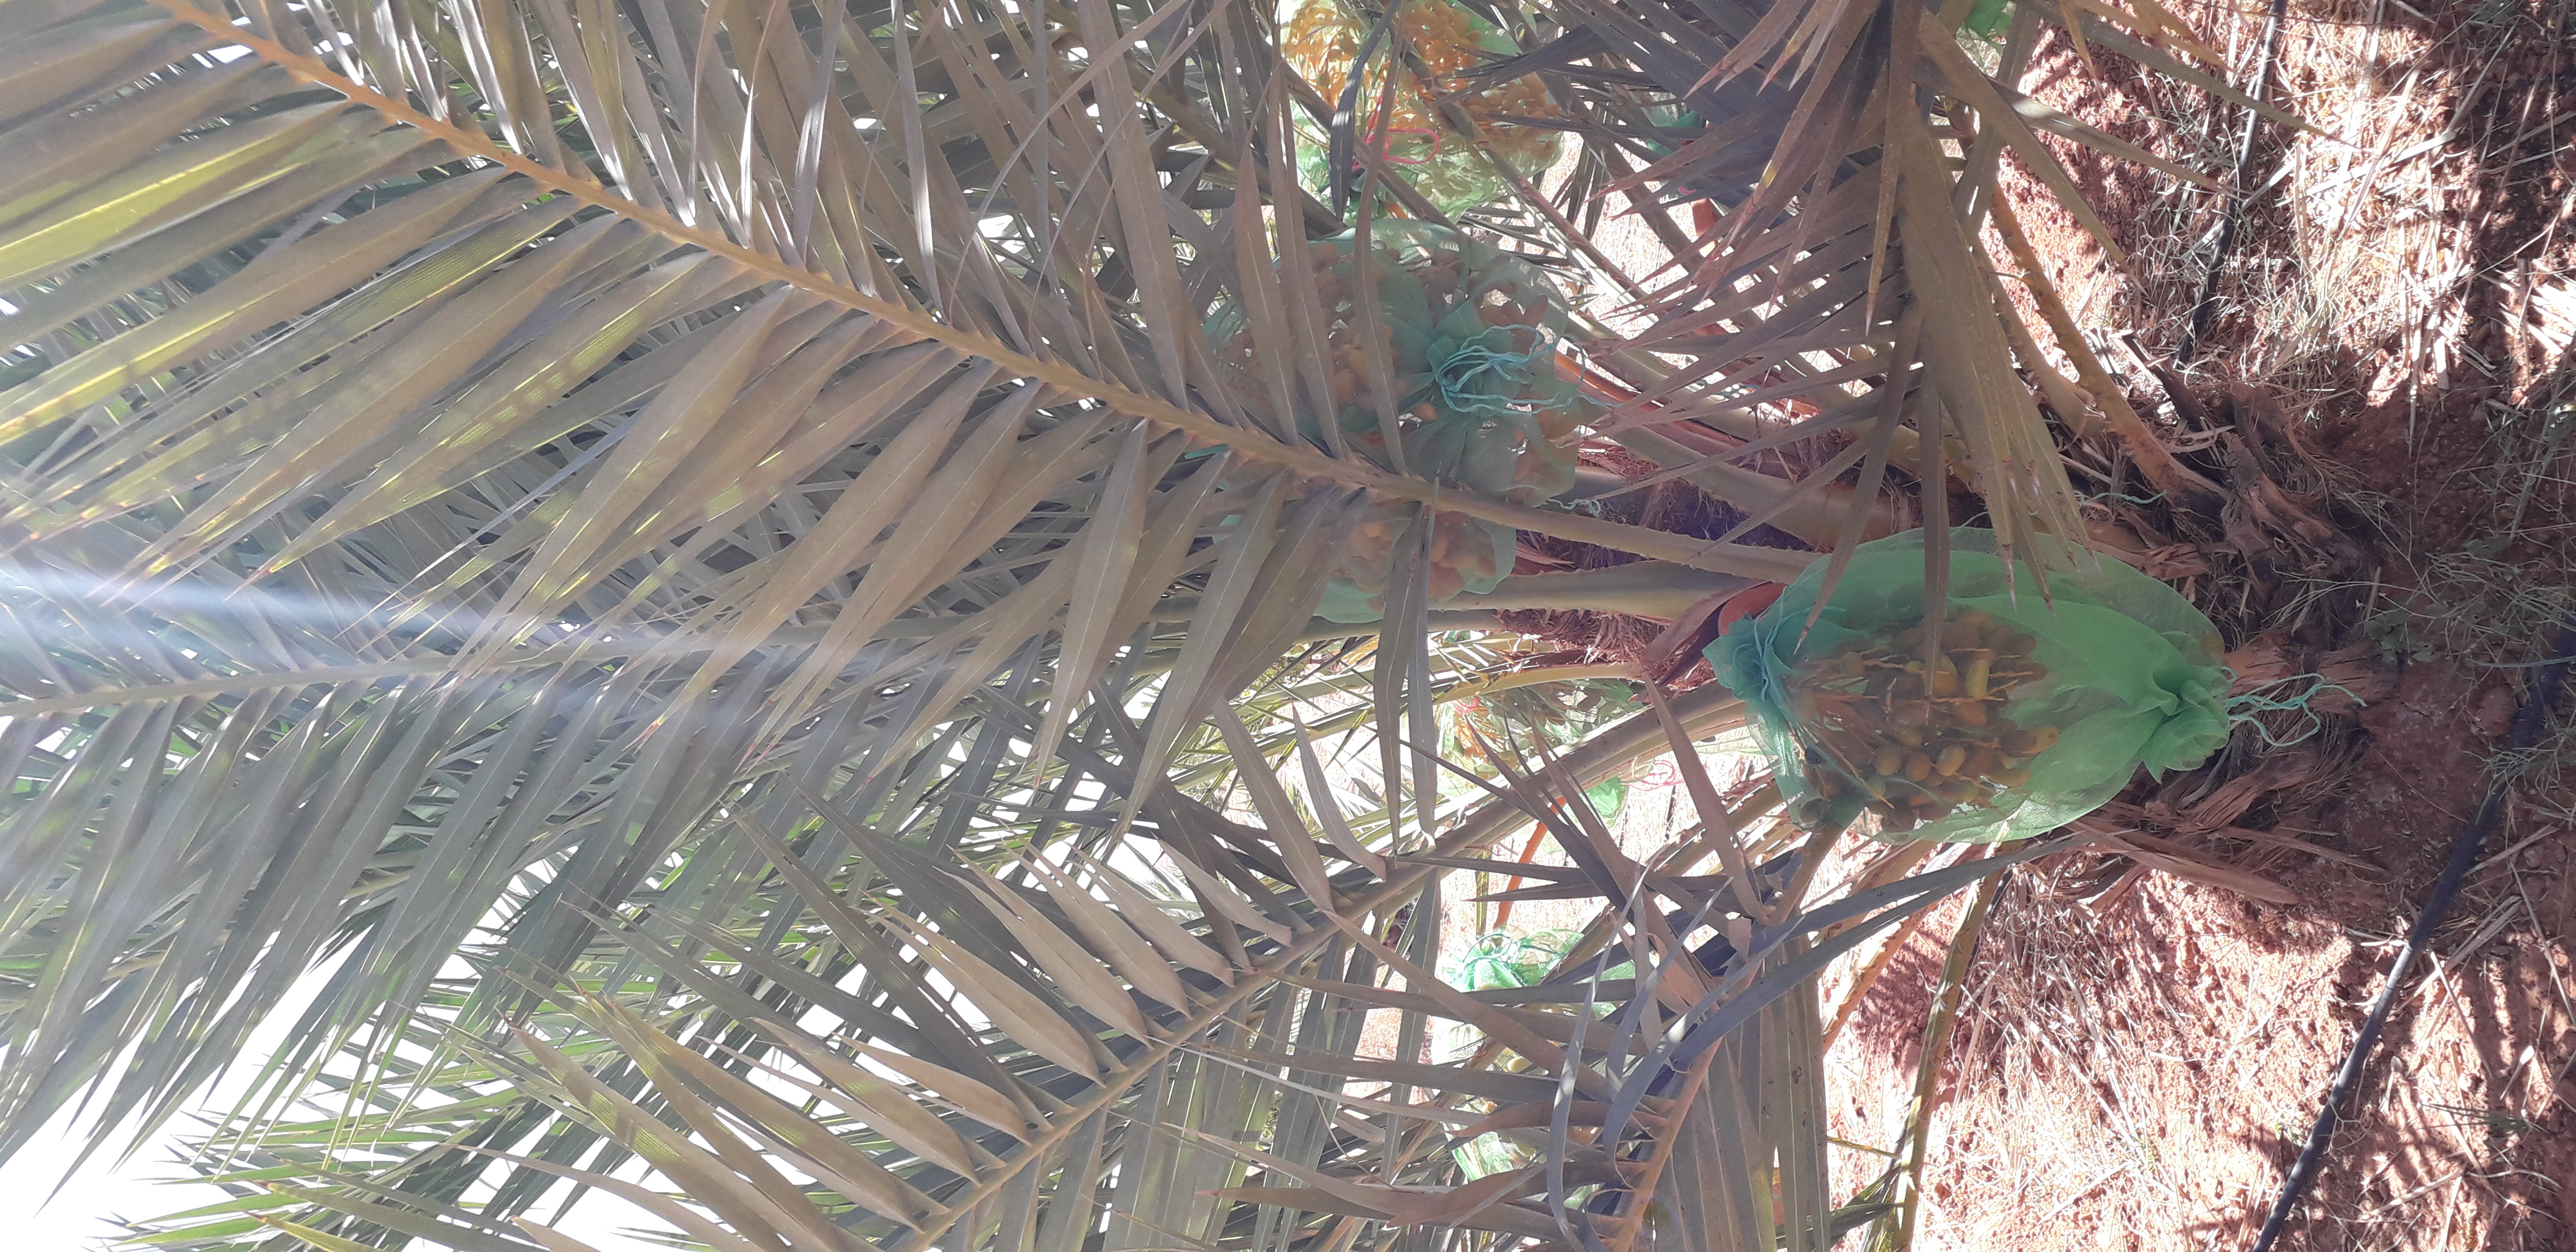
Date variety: kholt